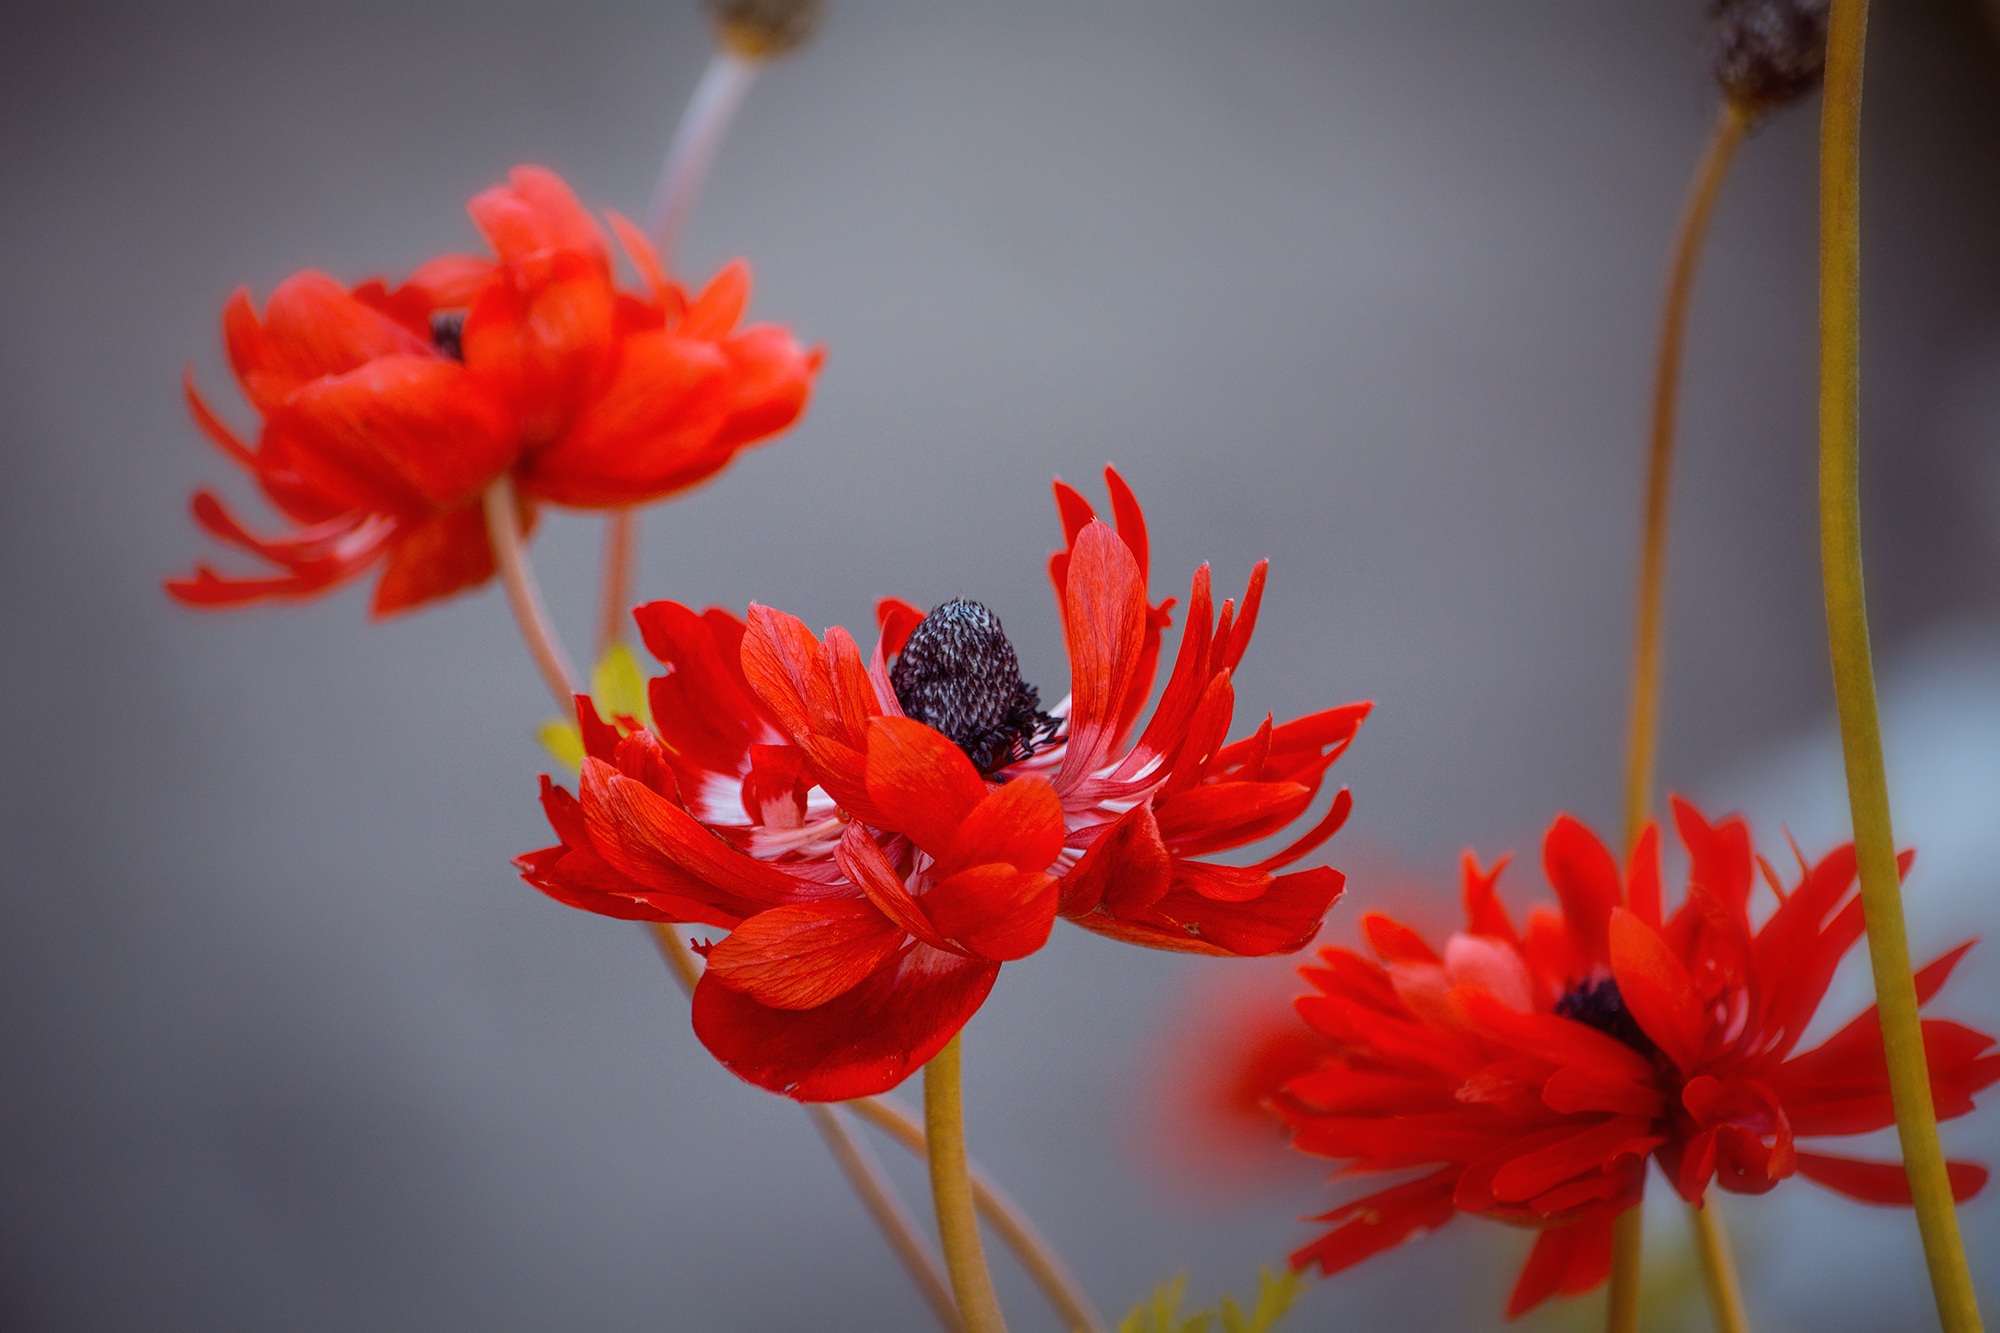
blossom, plant, flower, petal, summer, red, close, flora, flowers, close up, petals, carnation, anemone, flower garden, fade, macro photography, red flowers, blossomed, flowering plant, schnittblume, red anemone, plant stem, land plant